Chauncey Ives

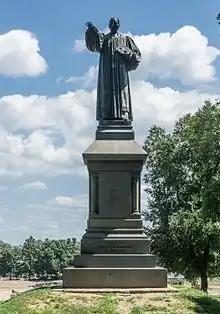
Statue of Thomas Church Brownell at Trinity College, Hartford, Connecticut.

Ives created many portraits of the well known and not so well known persons of his time, many created in Rome of wealthy Americans who were traveling in Europe. Some of these portrait statues and busts include ones of: